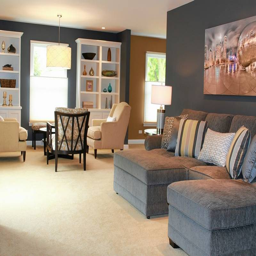
wall - to - wall carpet is used here in a transitional setting .